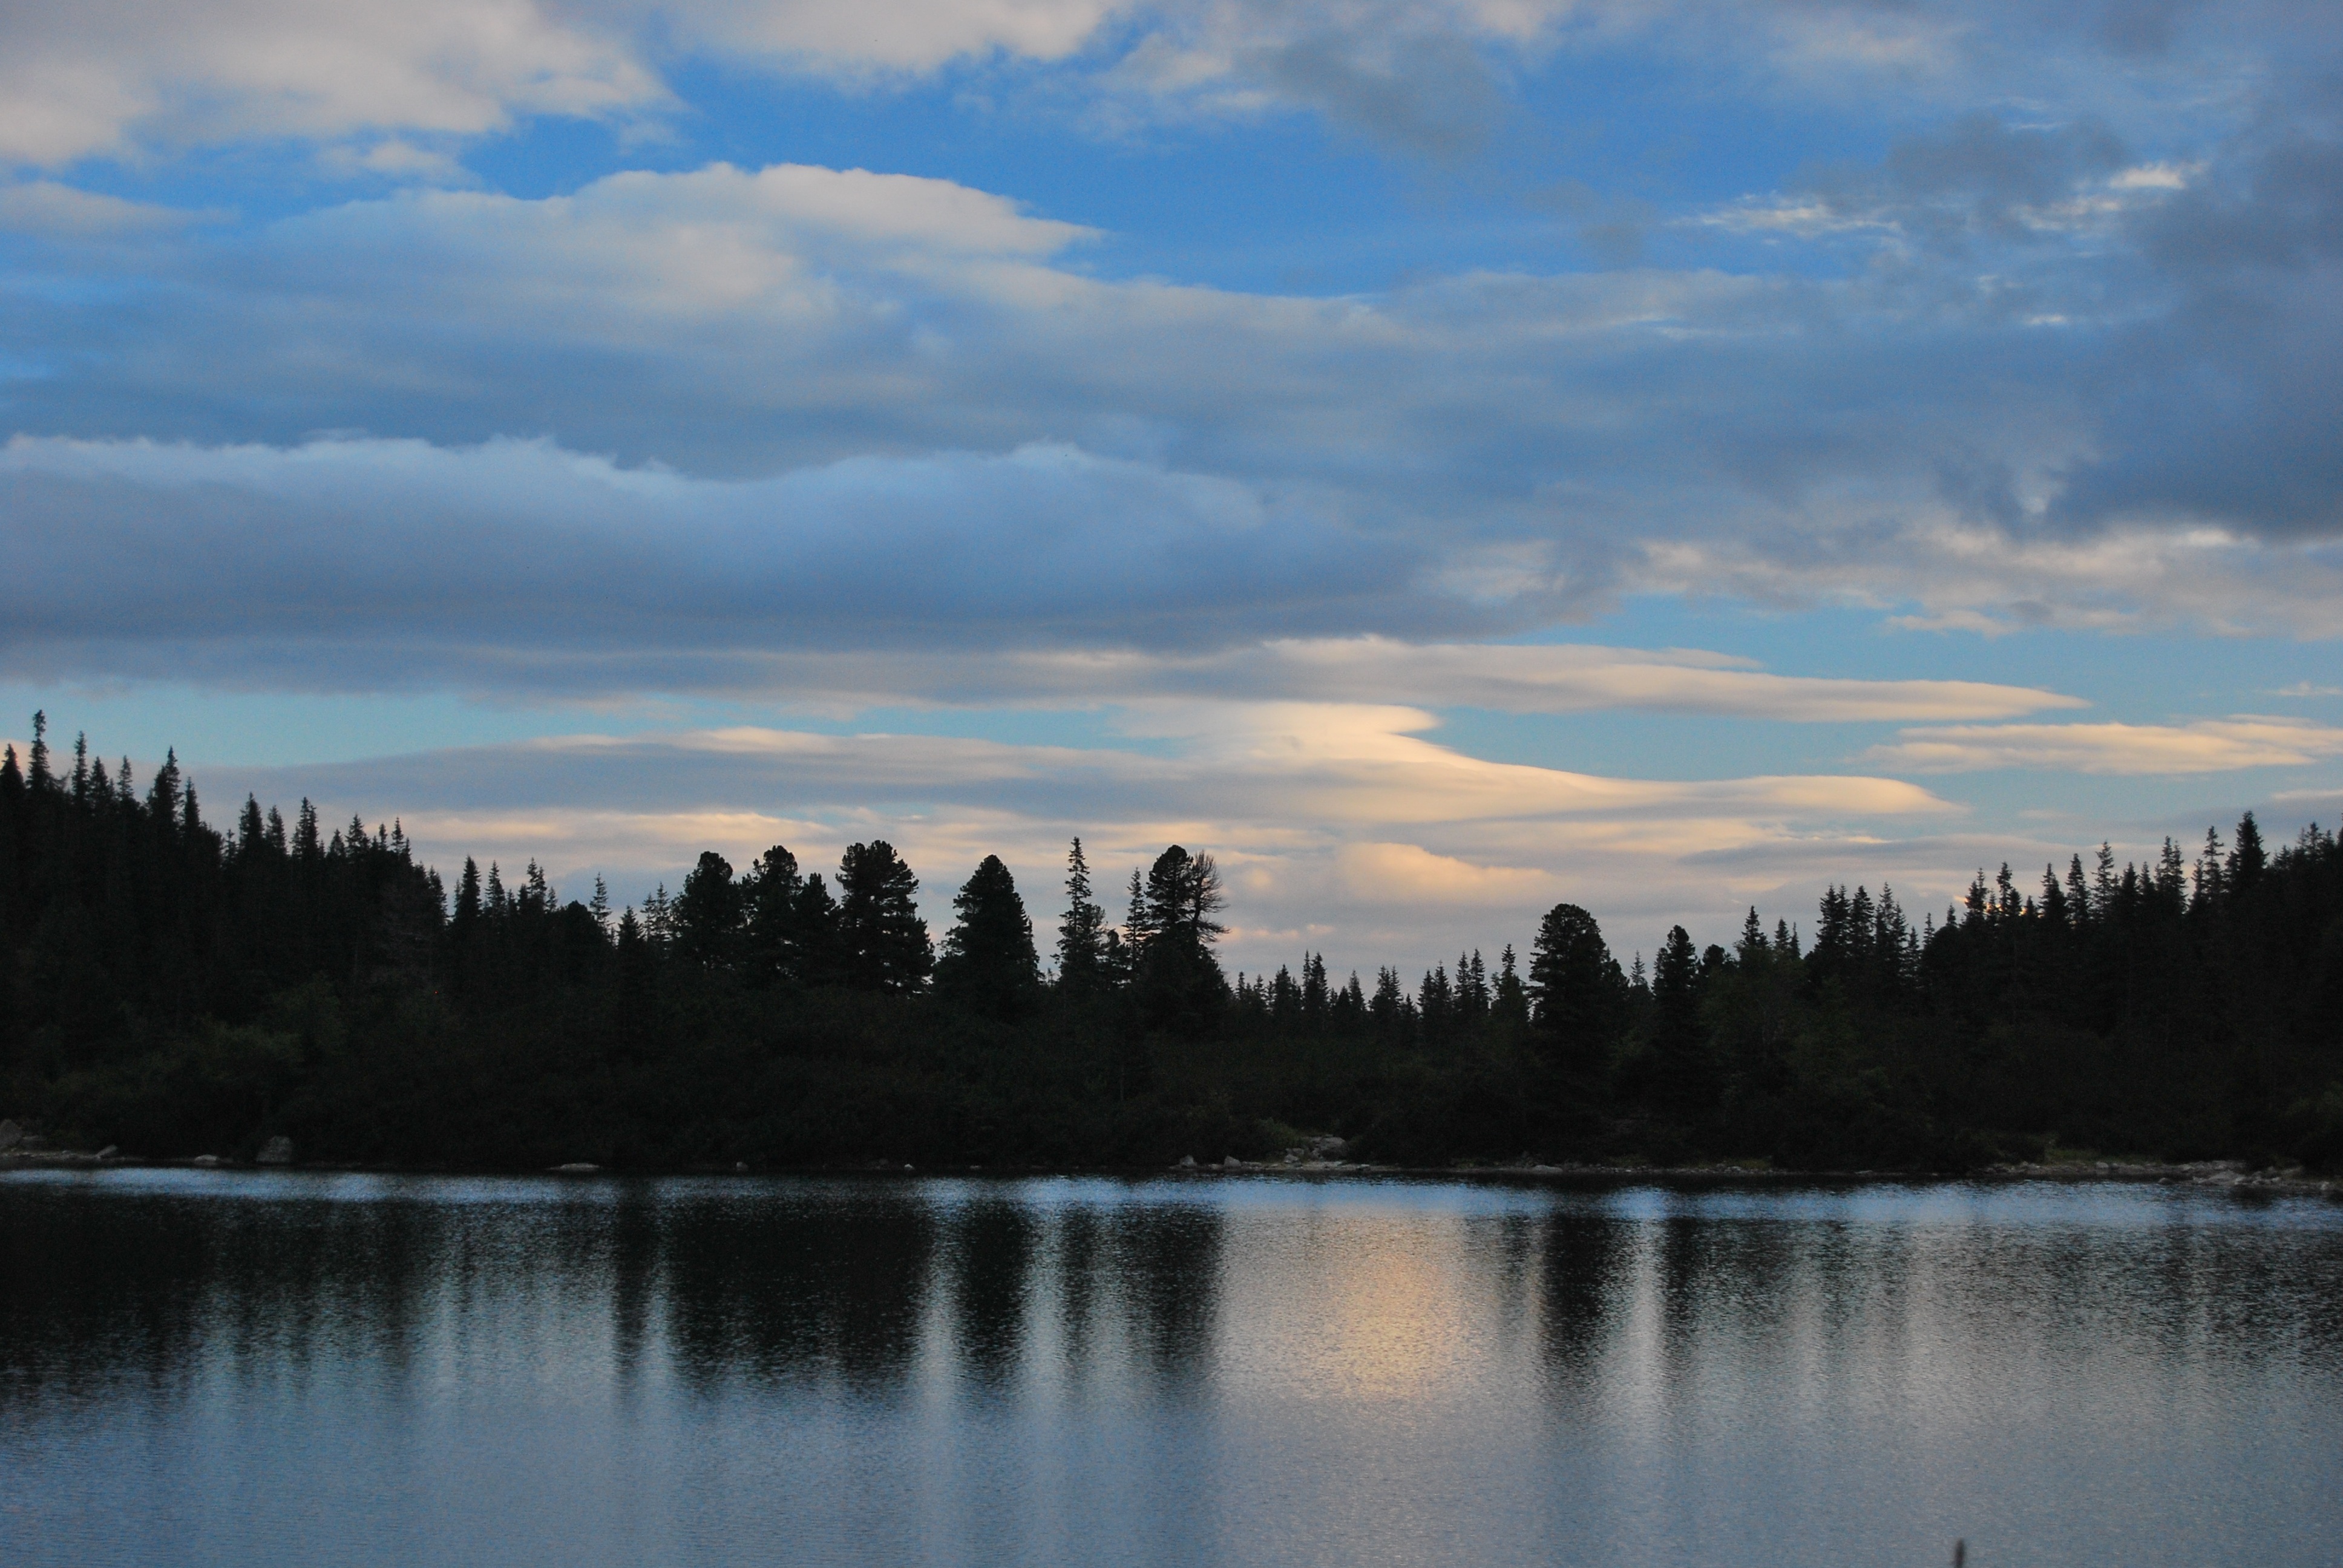
landscape, tree, water, nature, wilderness, mountain, cloud, sky, sunset, morning, lake, dawn, river, dusk, evening, reflection, reservoir, body of water, clouds, loch, atmospheric phenomenon, mountainous landforms